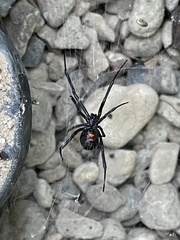
Species: Lactrodectus_hesperus